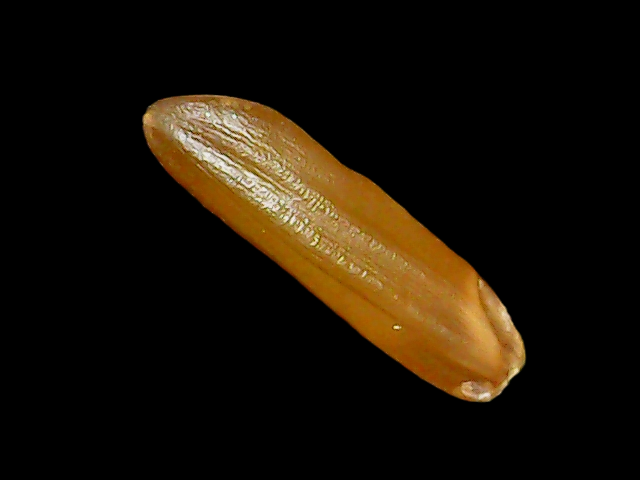
Rice variety: Binadhan20